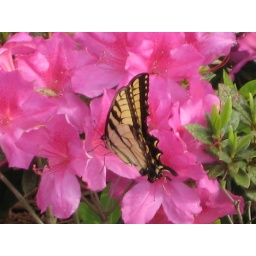
1st butterfly spotted in our yard.